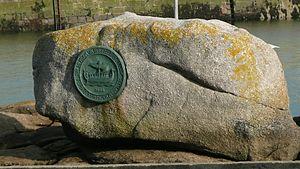
Plaque du Mora à Barfleur
Le ou la Mora est le nom traditionnellement attribué au « navire amiral » de Guillaume le Conquérant, duc de Normandie, qu'il a utilisé pour traverser la Manche lors de la conquête normande de l'Angleterre en 1066.